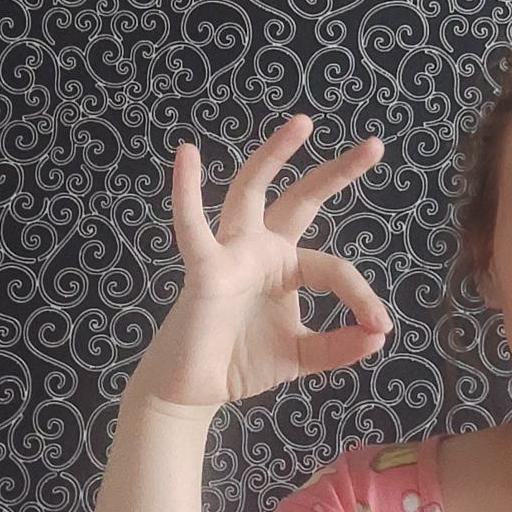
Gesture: ok